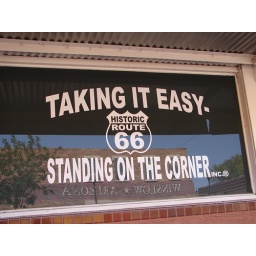
Look, I got a reflection in the window of the words on the building across the street.